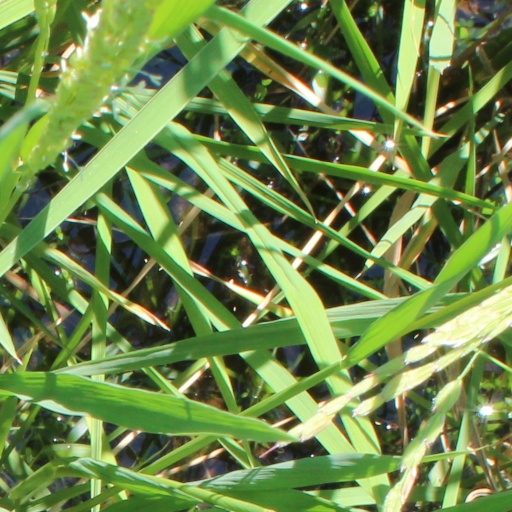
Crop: rice